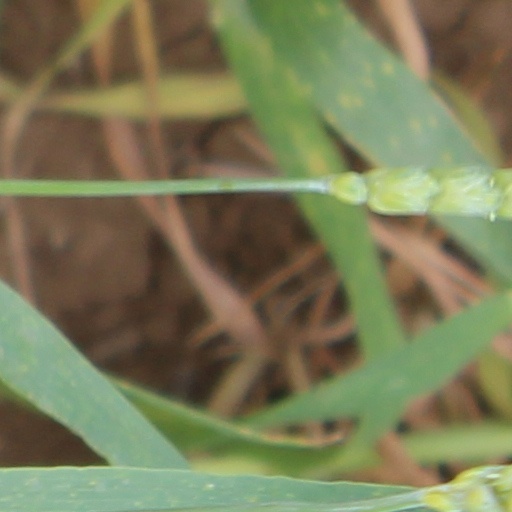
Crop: wheat